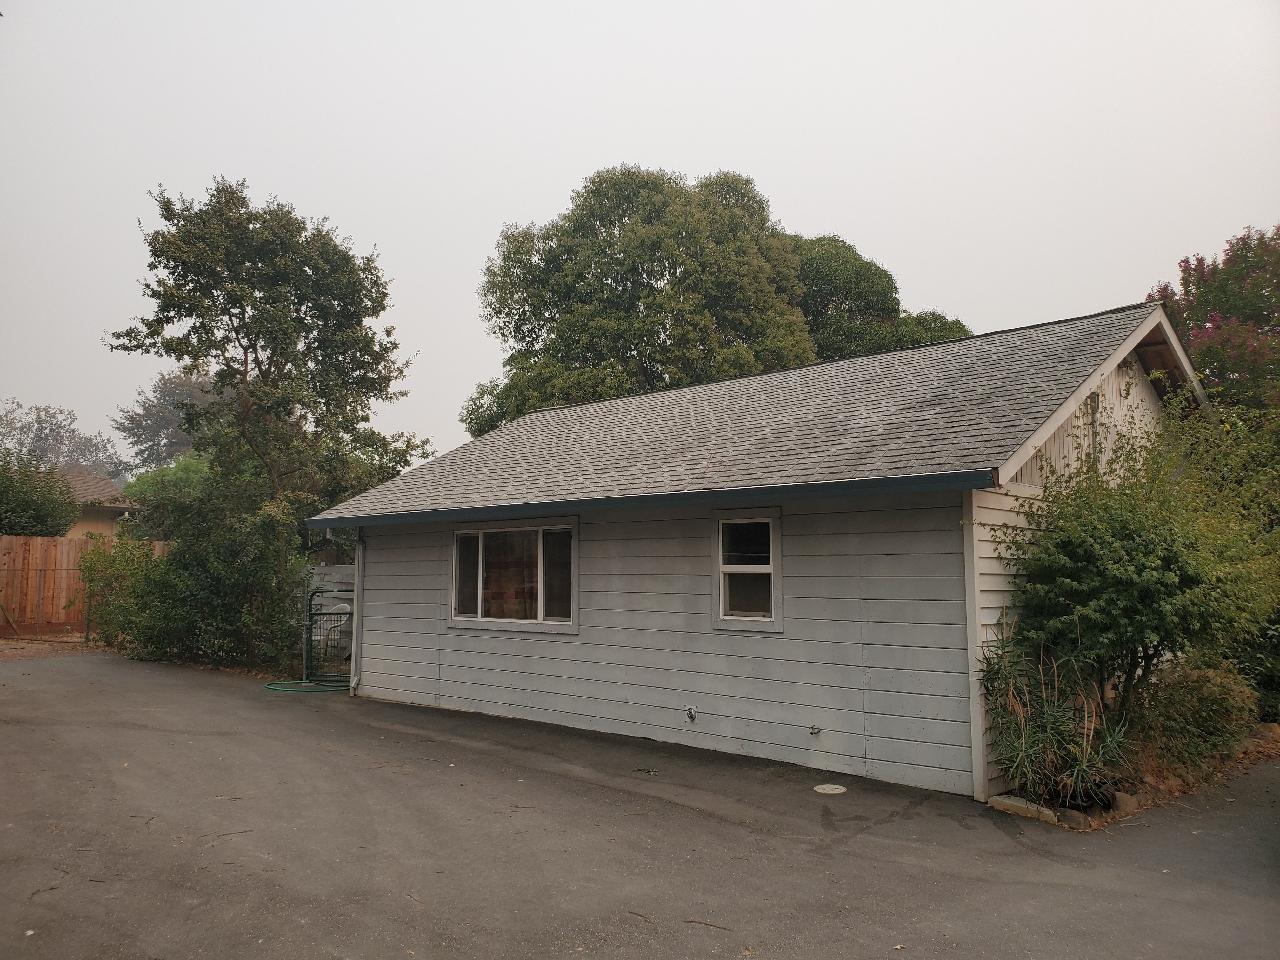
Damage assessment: no_damage